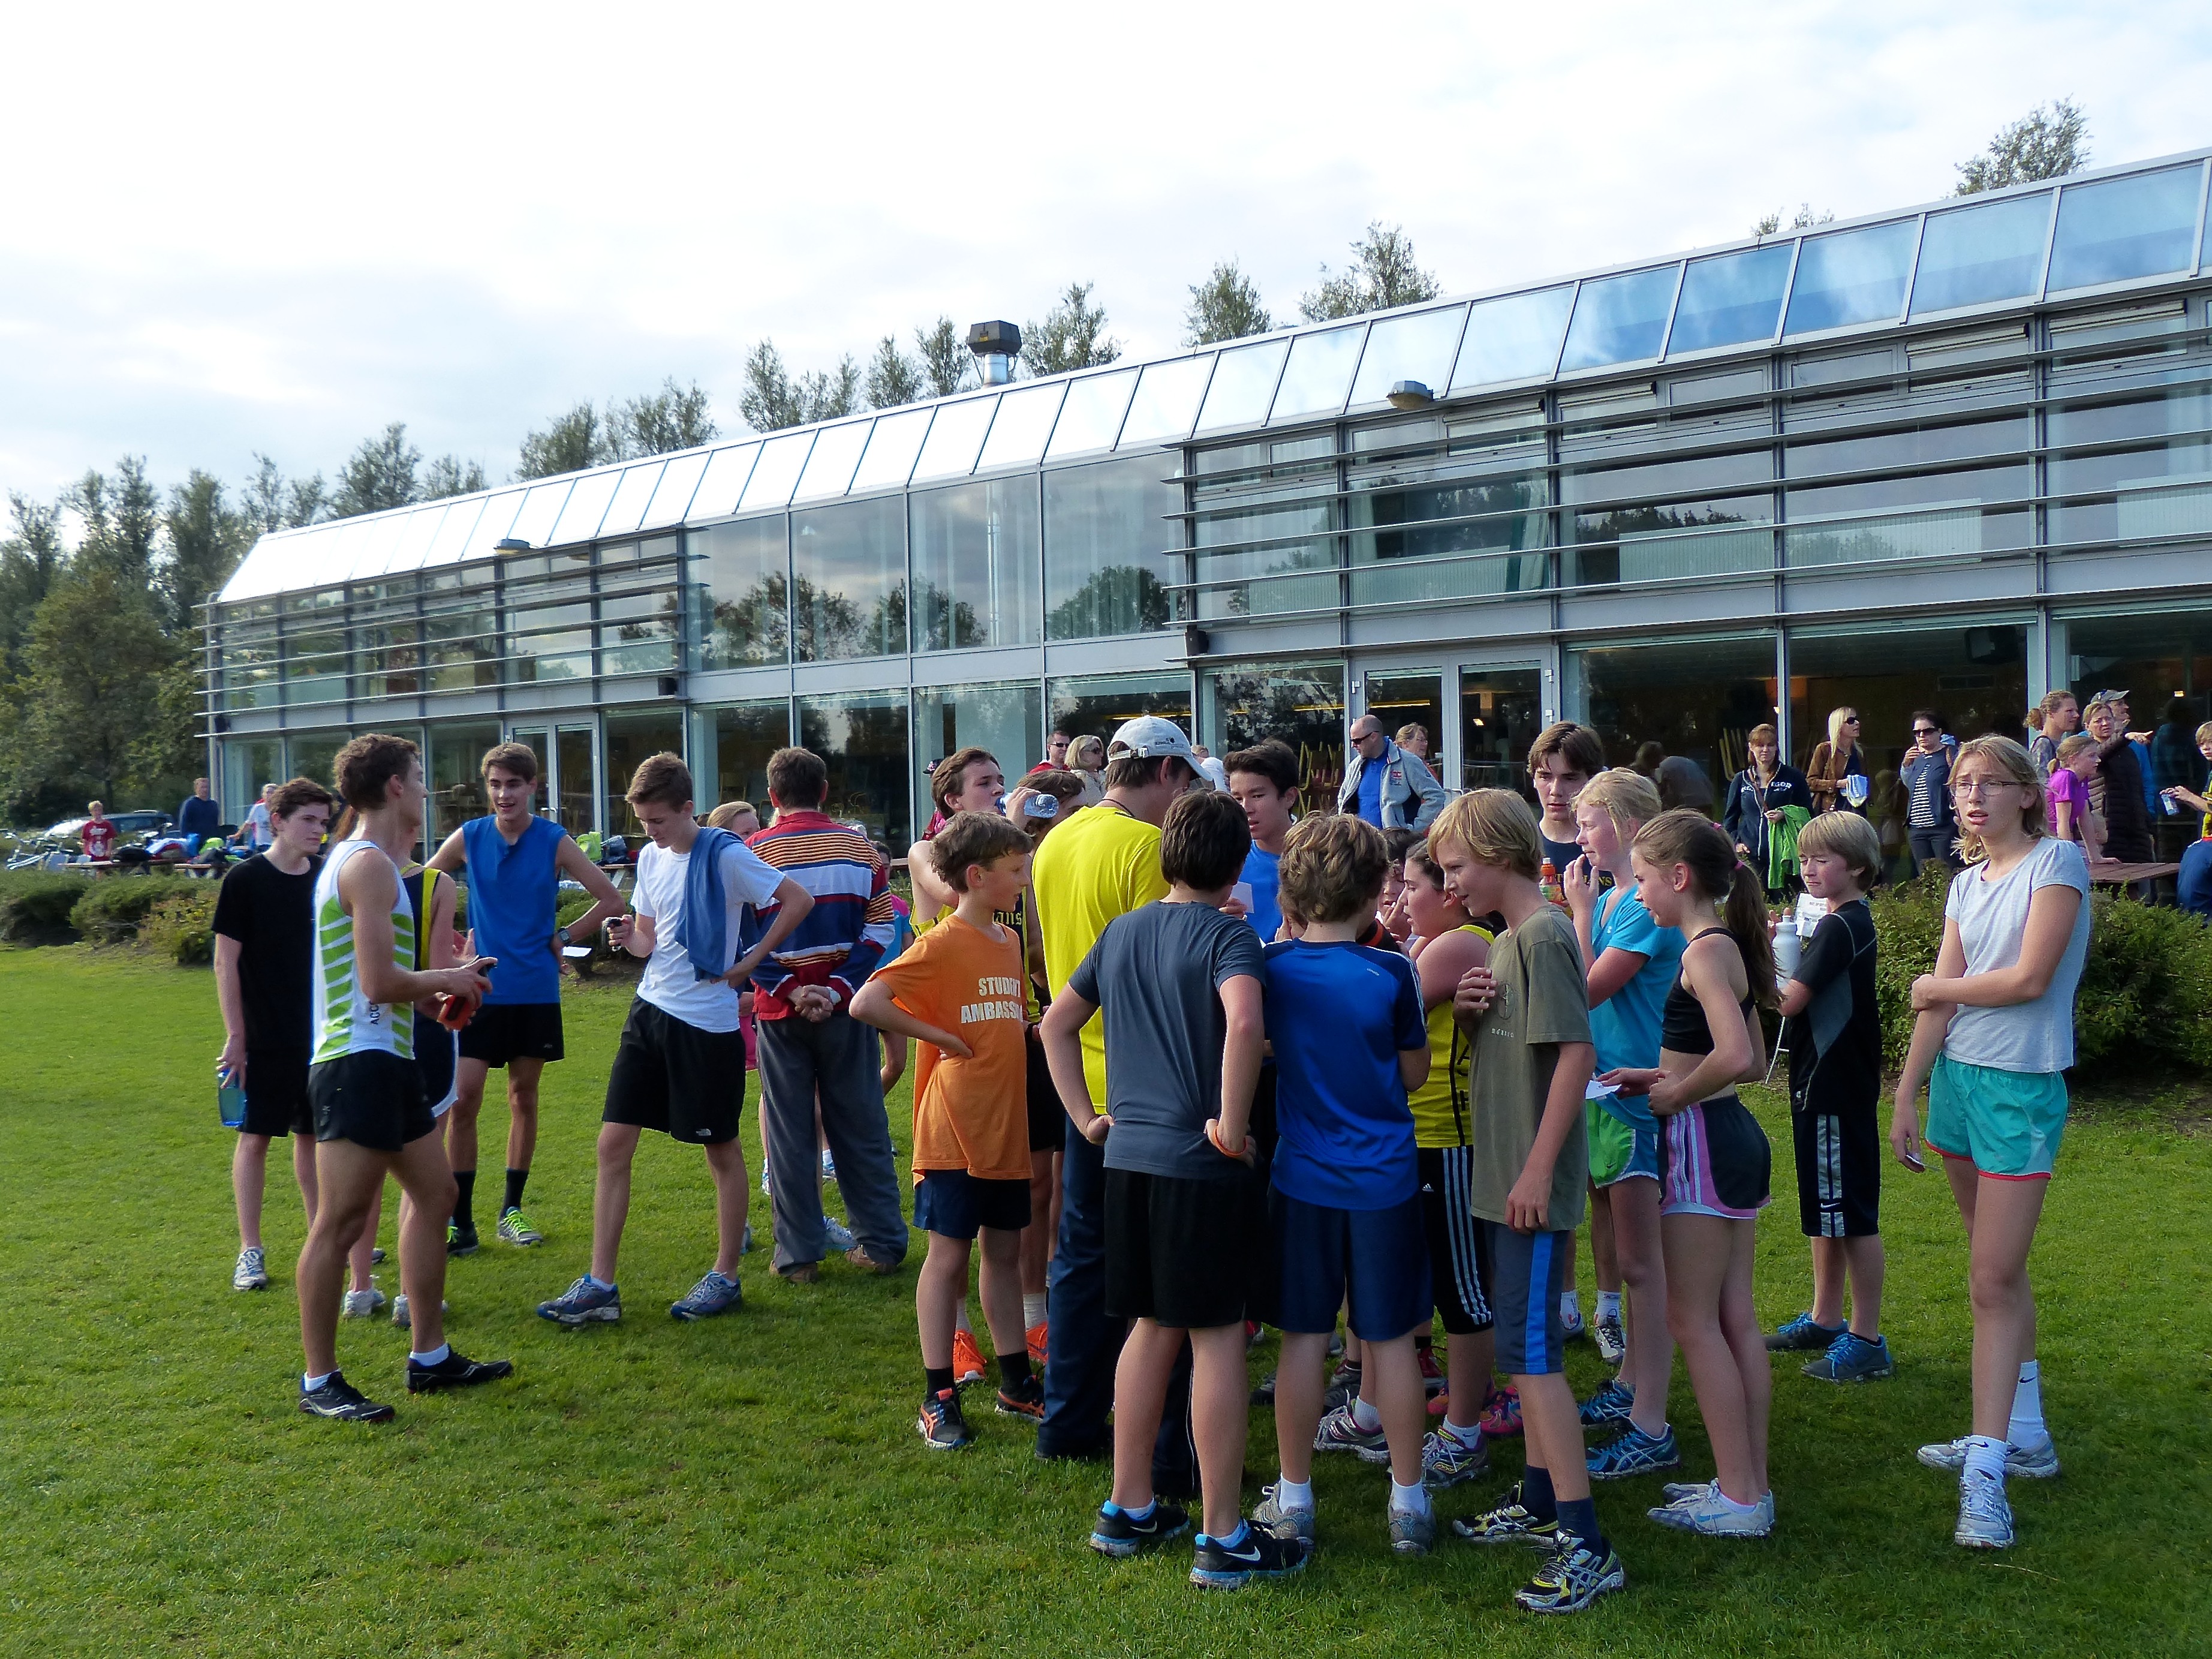
running, run, country, runner, cross, ash, stadium, hague, 2013, american, team, sports, school, endurance, athletics, tournament, physical exercise, human action, endurance sports, competition event, duathlon, cross country running